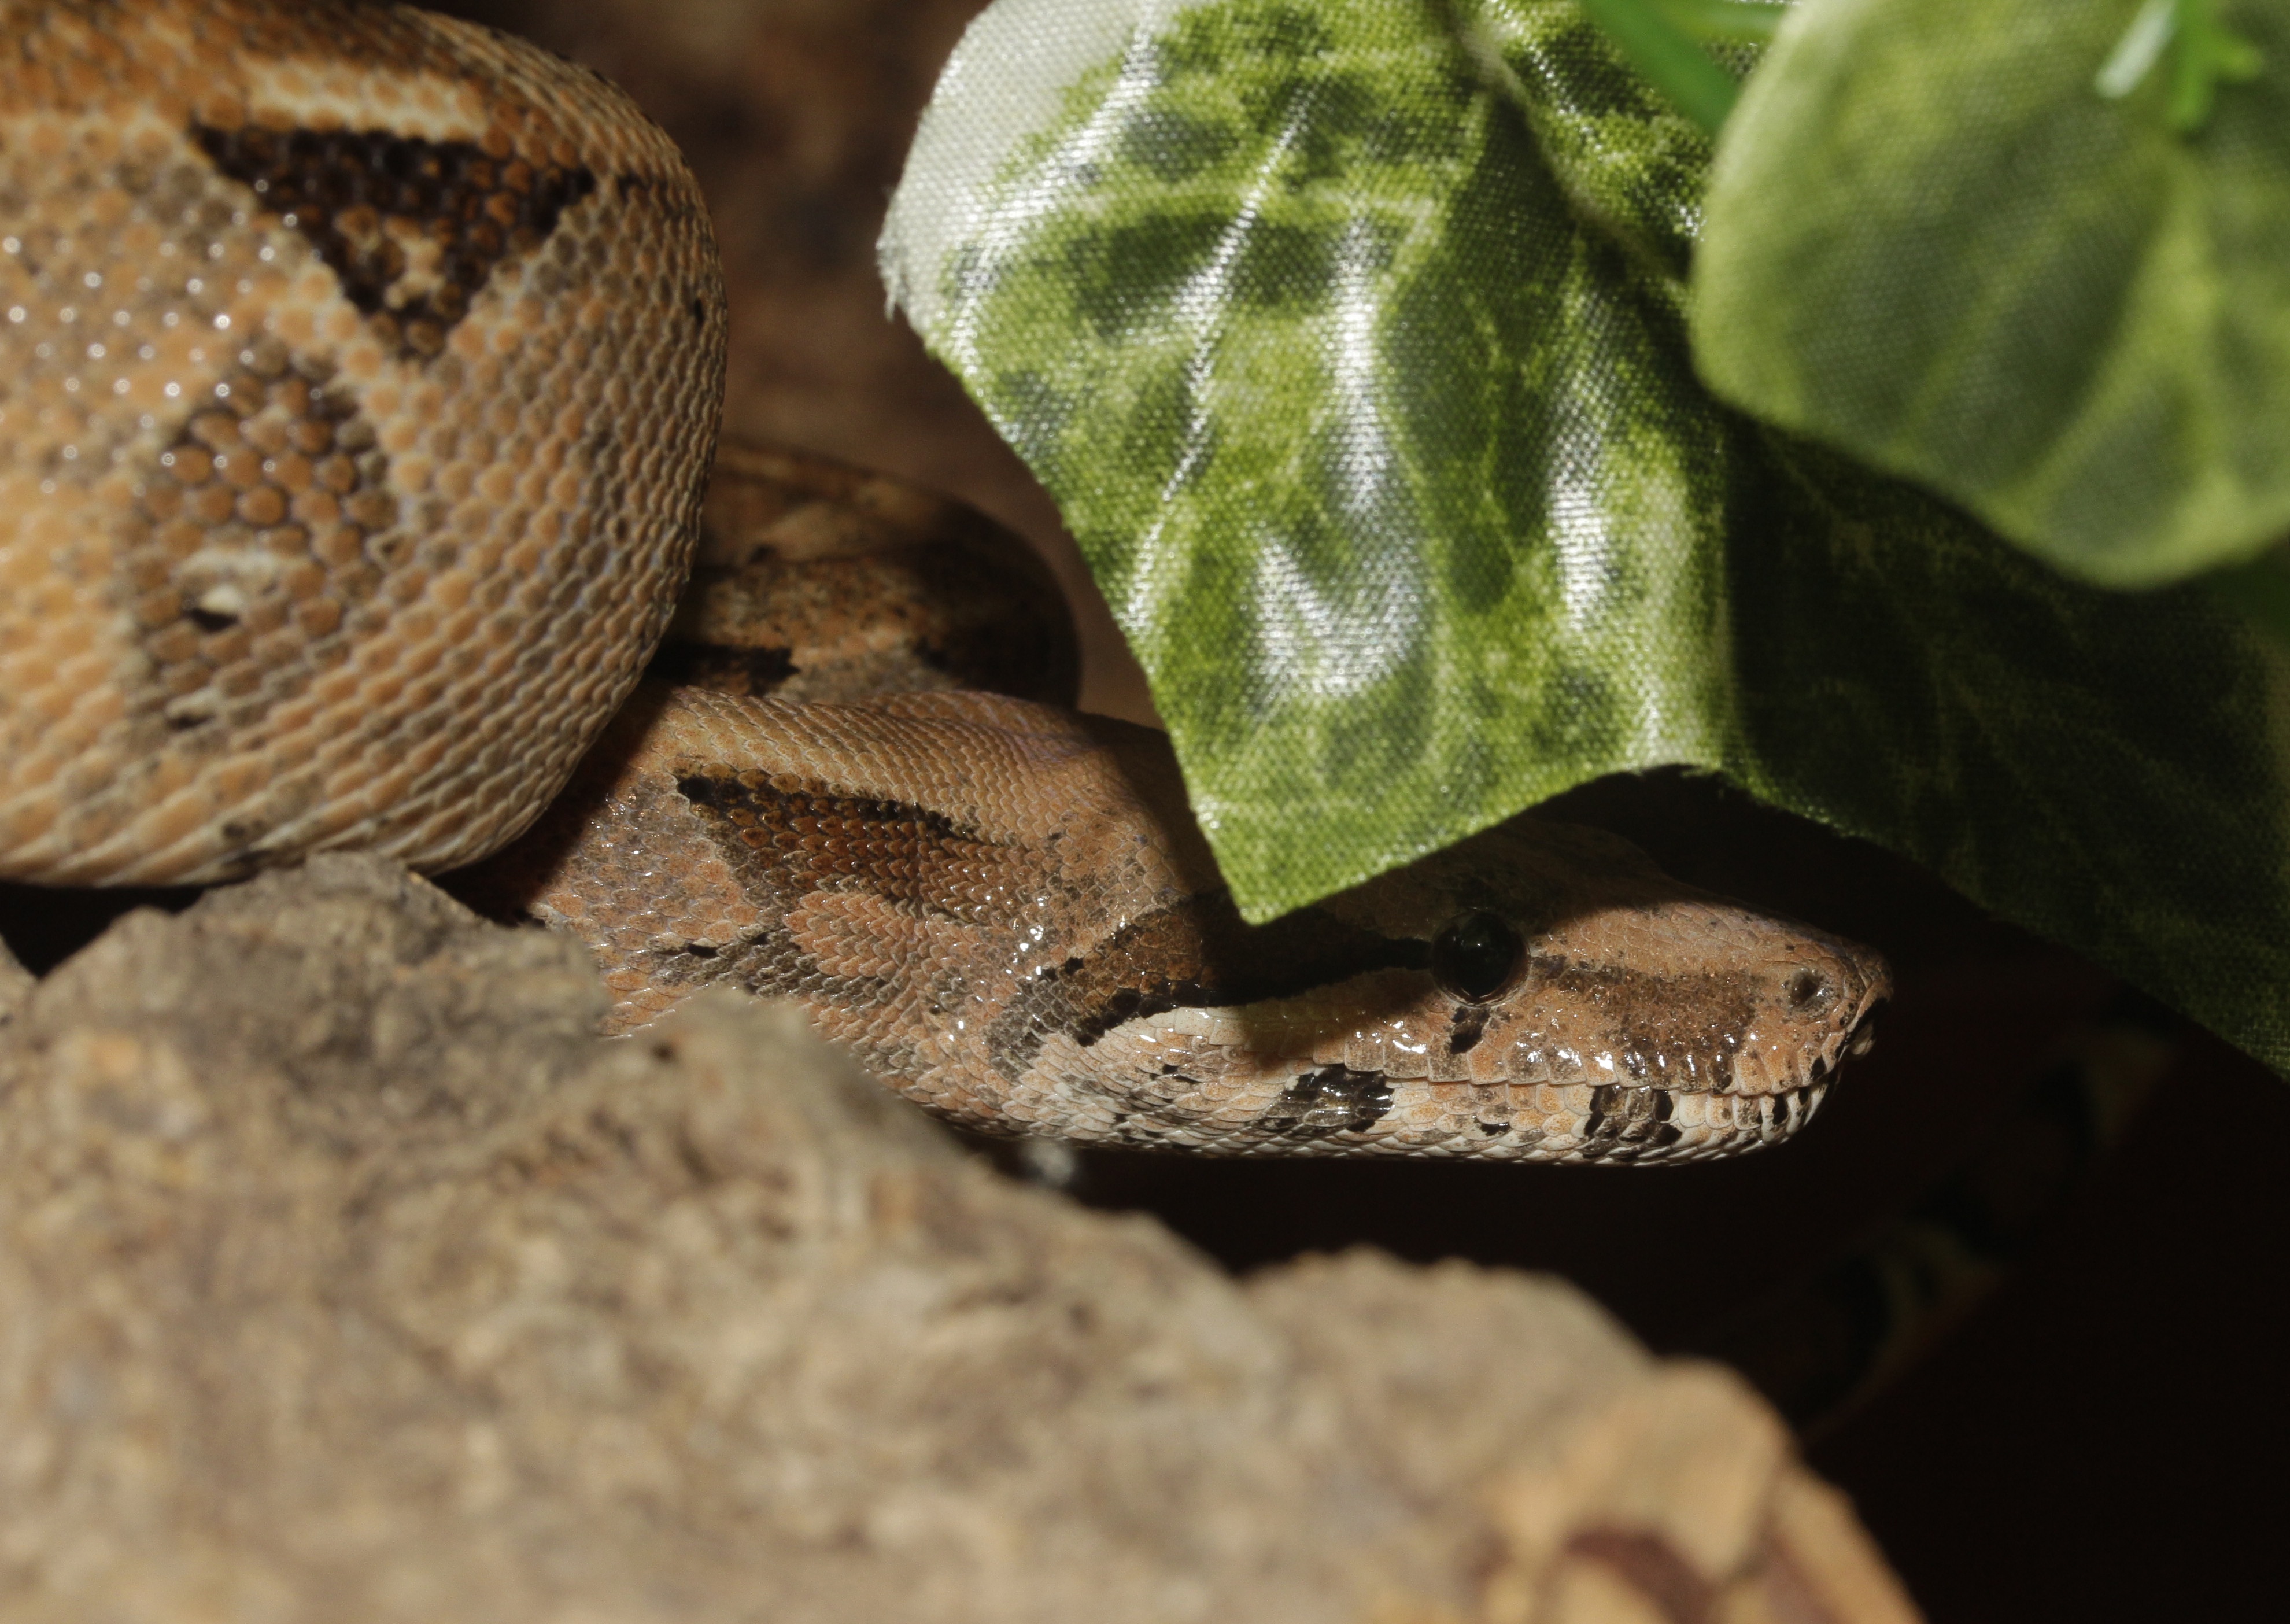
leaf, flower, animal, wildlife, green, reptile, close, fauna, close up, head, lurking, snake, hidden, macro photography, boa, mouse hunter, boa constrictor imperator, emperor snake, scaled reptile, boas